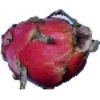
Label: Pitahaya Red 1